Iraq Scout Association

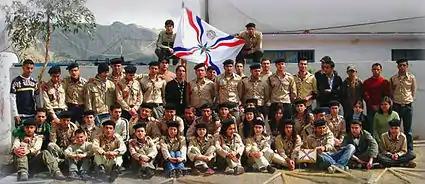
Assyrian Scouts in Iraq

Since the movement restarted in 2004, it has been taken over by Iraqis and is now run exclusively by them. Iraqi Scouts are involved in community service such as helping police with traffic control, giving first aid, cultivating cotton, planting trees and helping during natural disasters.